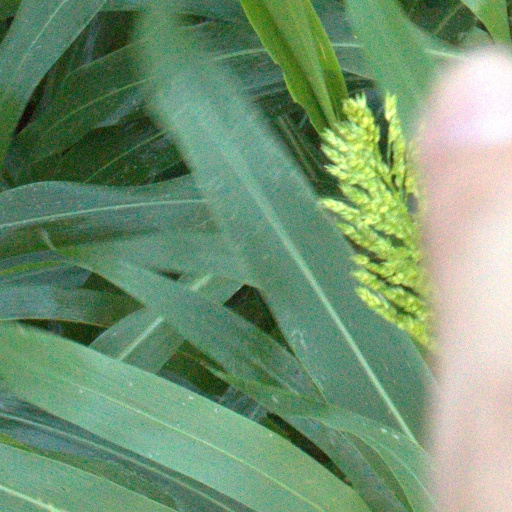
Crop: sorghum